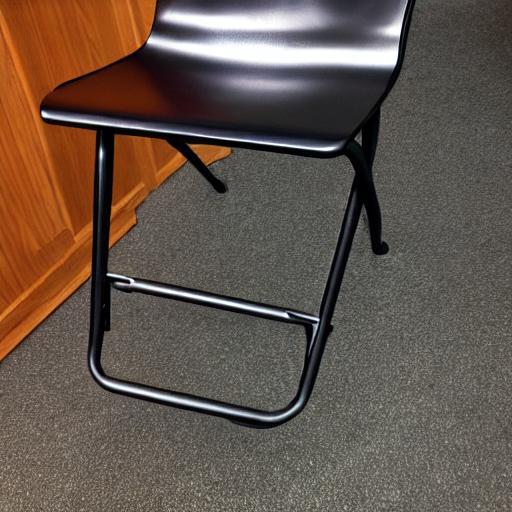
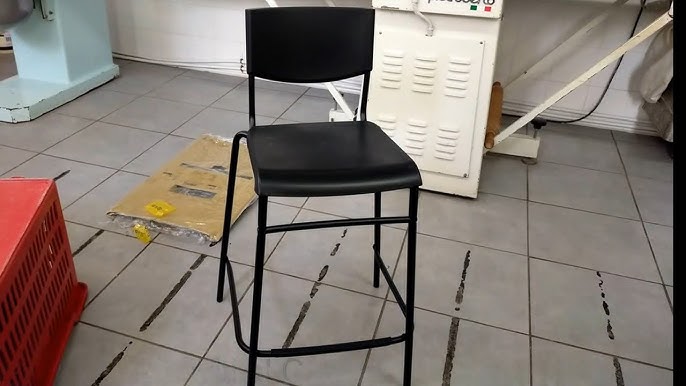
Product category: stool
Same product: no